Frances Grimes

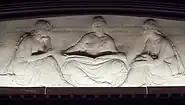
"The Legend of Sleepy Hollow" (1916), Washington Irving High School, New York City

Grimes had a major success with her bas-relief panel "The Legend of Sleepy Hollow" (1915). Designed as an overmantel for the lobby of the all-girls Washington Irving High School in New York City, it features three life-sized female seated figures reading Irving's classic story. Critic Adeline Adams saluted the work in the magazine "Art and Progress":